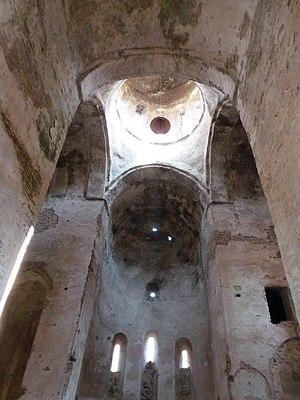
Khuchap, Khuchapi Vank ou Khuchapivank est un monastère arménien situé dans le marz de Lorri, dans la communauté rurale de Privolnoye, près de la frontière géorgienne. Il date essentiellement des XIIᵉ et XIIIᵉ siècles.